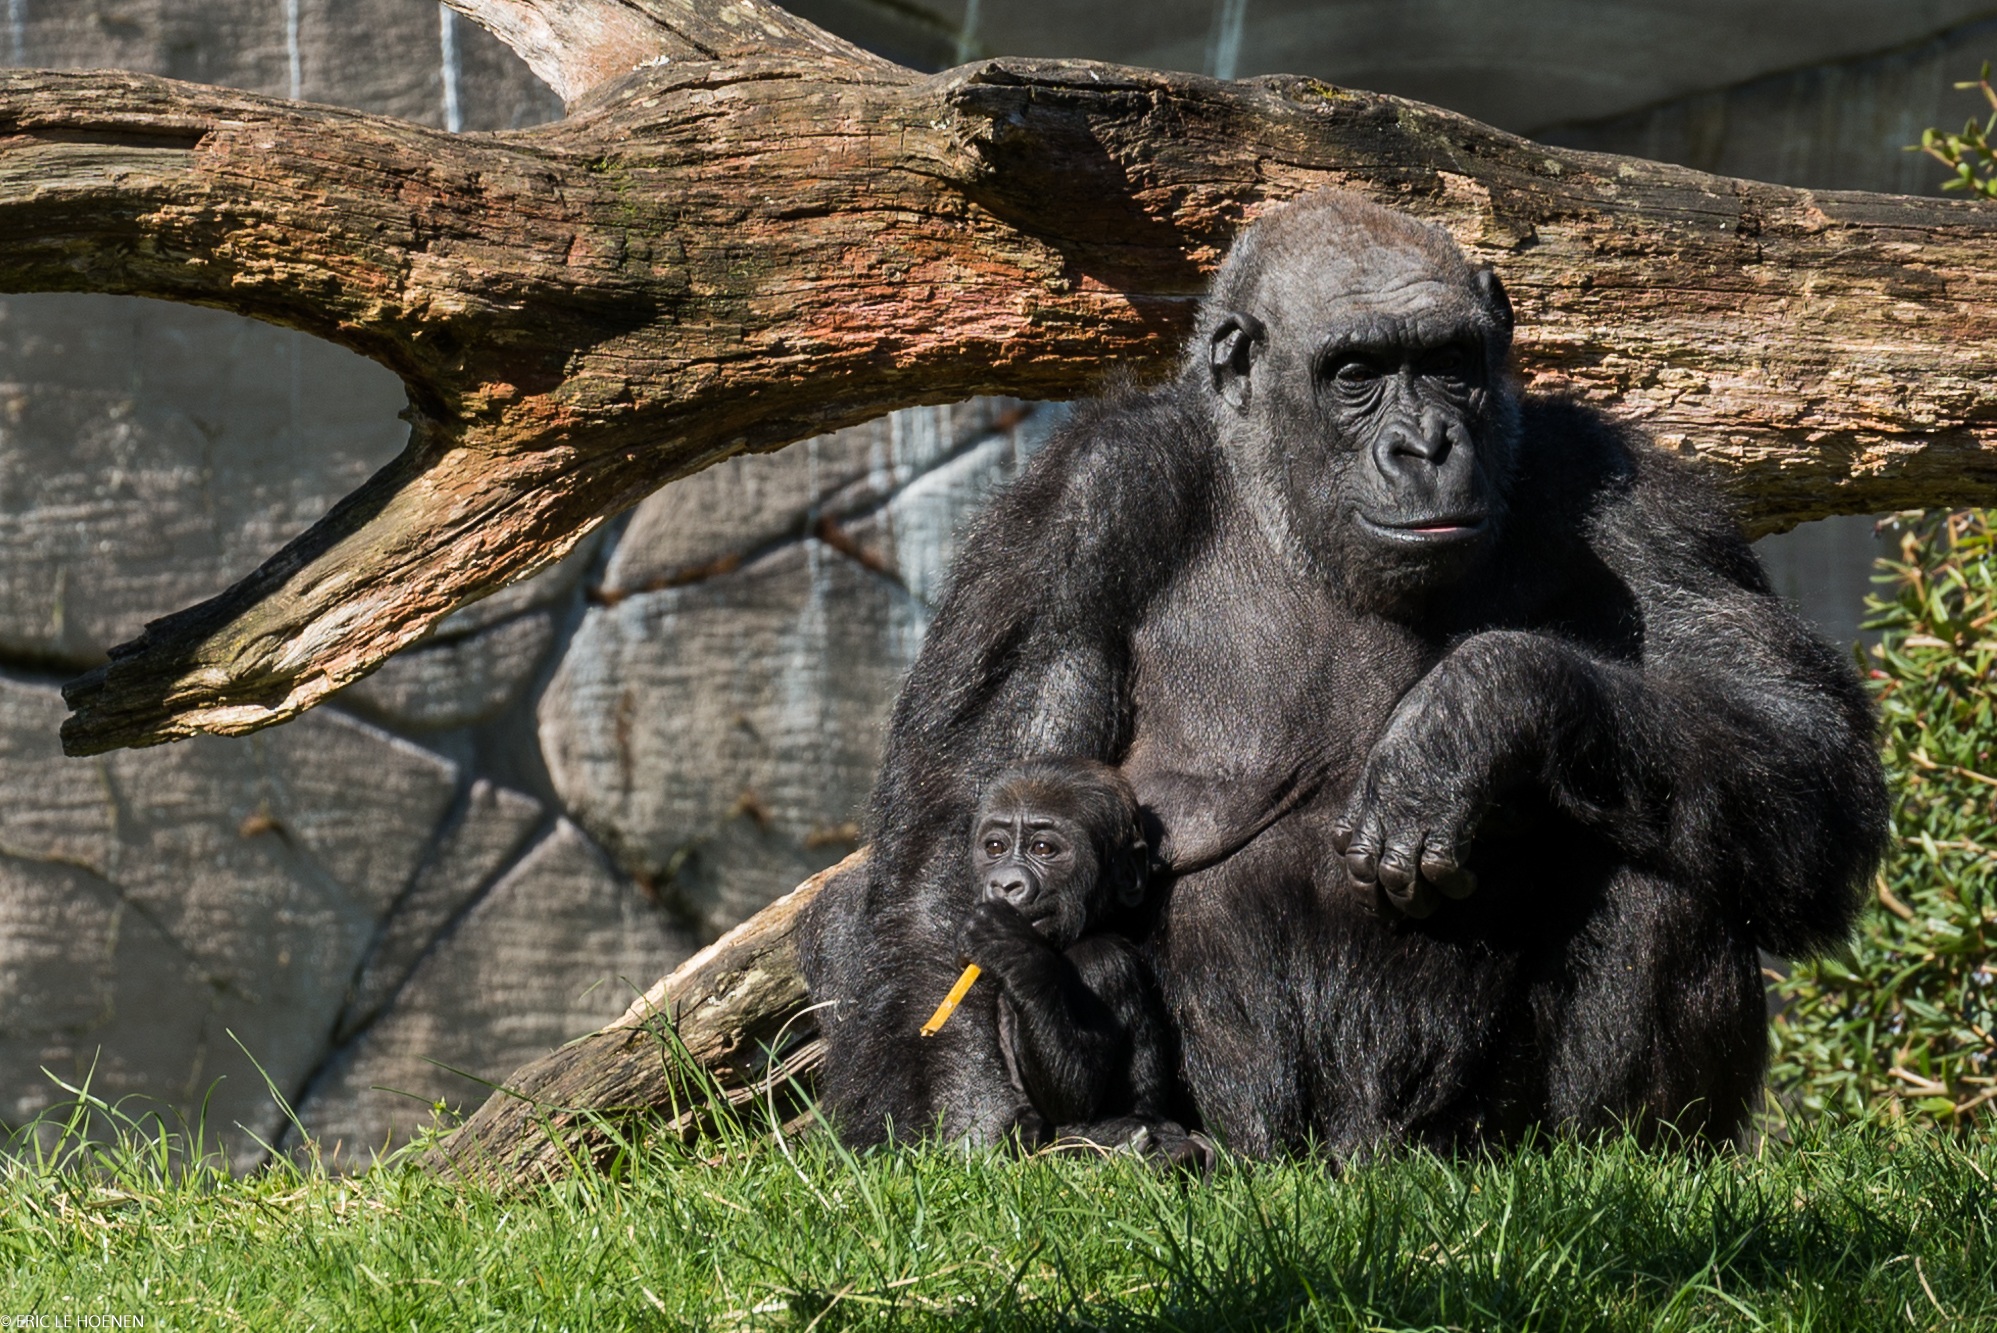
animal, wildlife, zoo, mammal, monkey, fauna, primate, chimpanzee, vertebrate, western gorilla, great ape, common chimpanzee